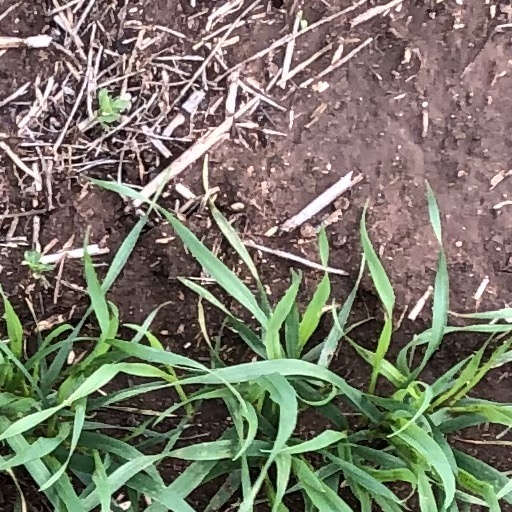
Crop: wheat